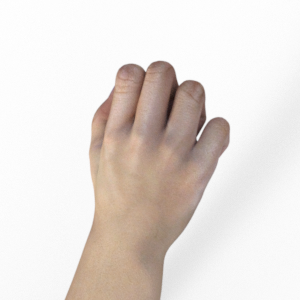
Label: rock